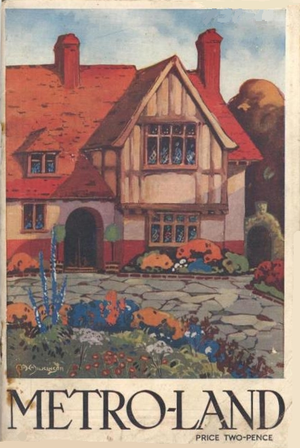
Metropolitan Railway / Historie / Krig og "Metro-land", 1914-32 / Udvikling af Metro-land
Forsiden af guide til Metro-Land, udgivet i 1921.
"Metropolitan Railway var en passager- og godsjernbane, der betjente London fra 1863 til 1933. Hovedstrækningen gik mod nordvest fra hovedstadens finansielle hjerte i City til hvad der skulle blive til Middlesex-forstæderne. Den første bane forbandt fjernbaneendestationerne Paddington, Euston og King's Cross til City. Den første strækning blev anlagt under New Road ved brug af ""cut-and-cover""-metoden mellem Paddington og King's Cross og i tunnel og afgravninger langs Farringdon Road fra King's Cross til nær Smithfield, tæt på City. Den åbnede for offentligheden den 10. januar 1863 med gasbelyste trævogne trukket af damplokomotiver, verdens første dedikerede underjordiske passagerjernbane.